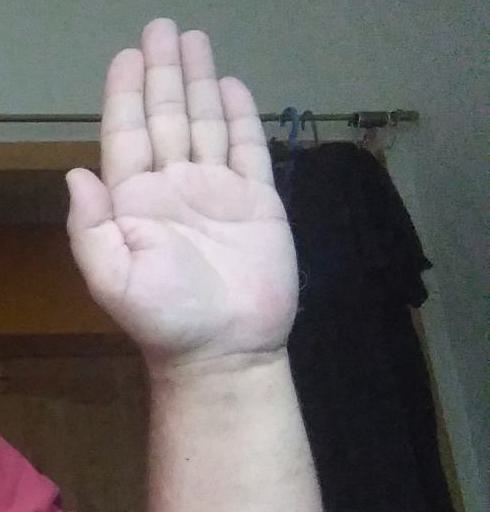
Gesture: stop